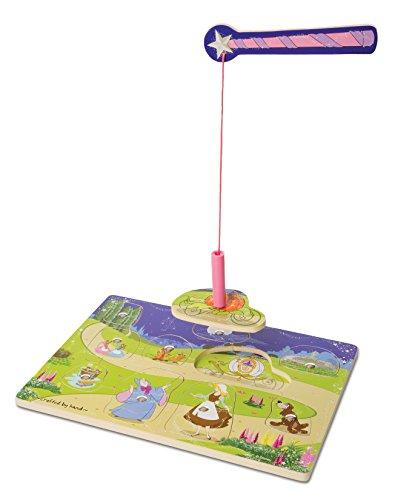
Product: Melissa & Doug Disney Cinderella Rags to Riches Wooden Magnetic Game With 10 Magnetic Pieces and Wand
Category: Toys & Games | Learning & Education
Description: Melissa and Doug Cinderella Rags to Riches Wooden Magnetic Game.
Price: $11.12
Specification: ProductDimensions:0.8x11.8x8.6inches|ItemWeight:15.2ounces|ShippingWeight:15.2ounces(Viewshippingratesandpolicies)|ASIN:B00P2SL9JG|Itemmodelnumber:7189|Manufacturerrecommendedage:36months-5years